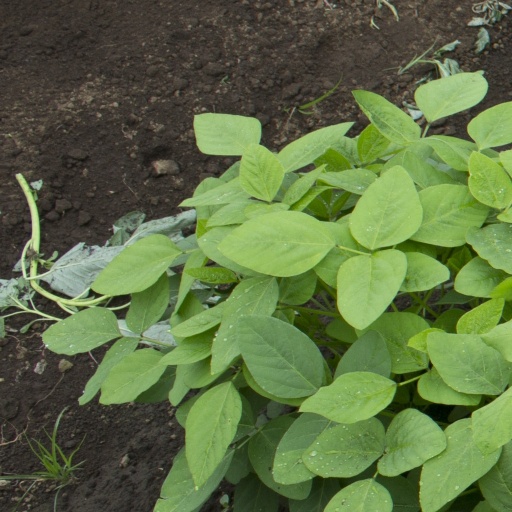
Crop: soybean